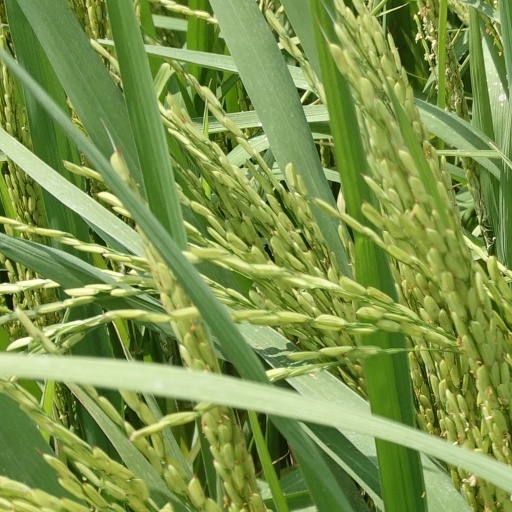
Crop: rice